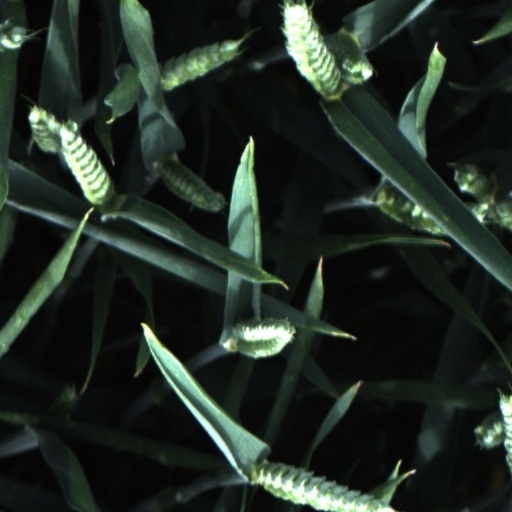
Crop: wheat